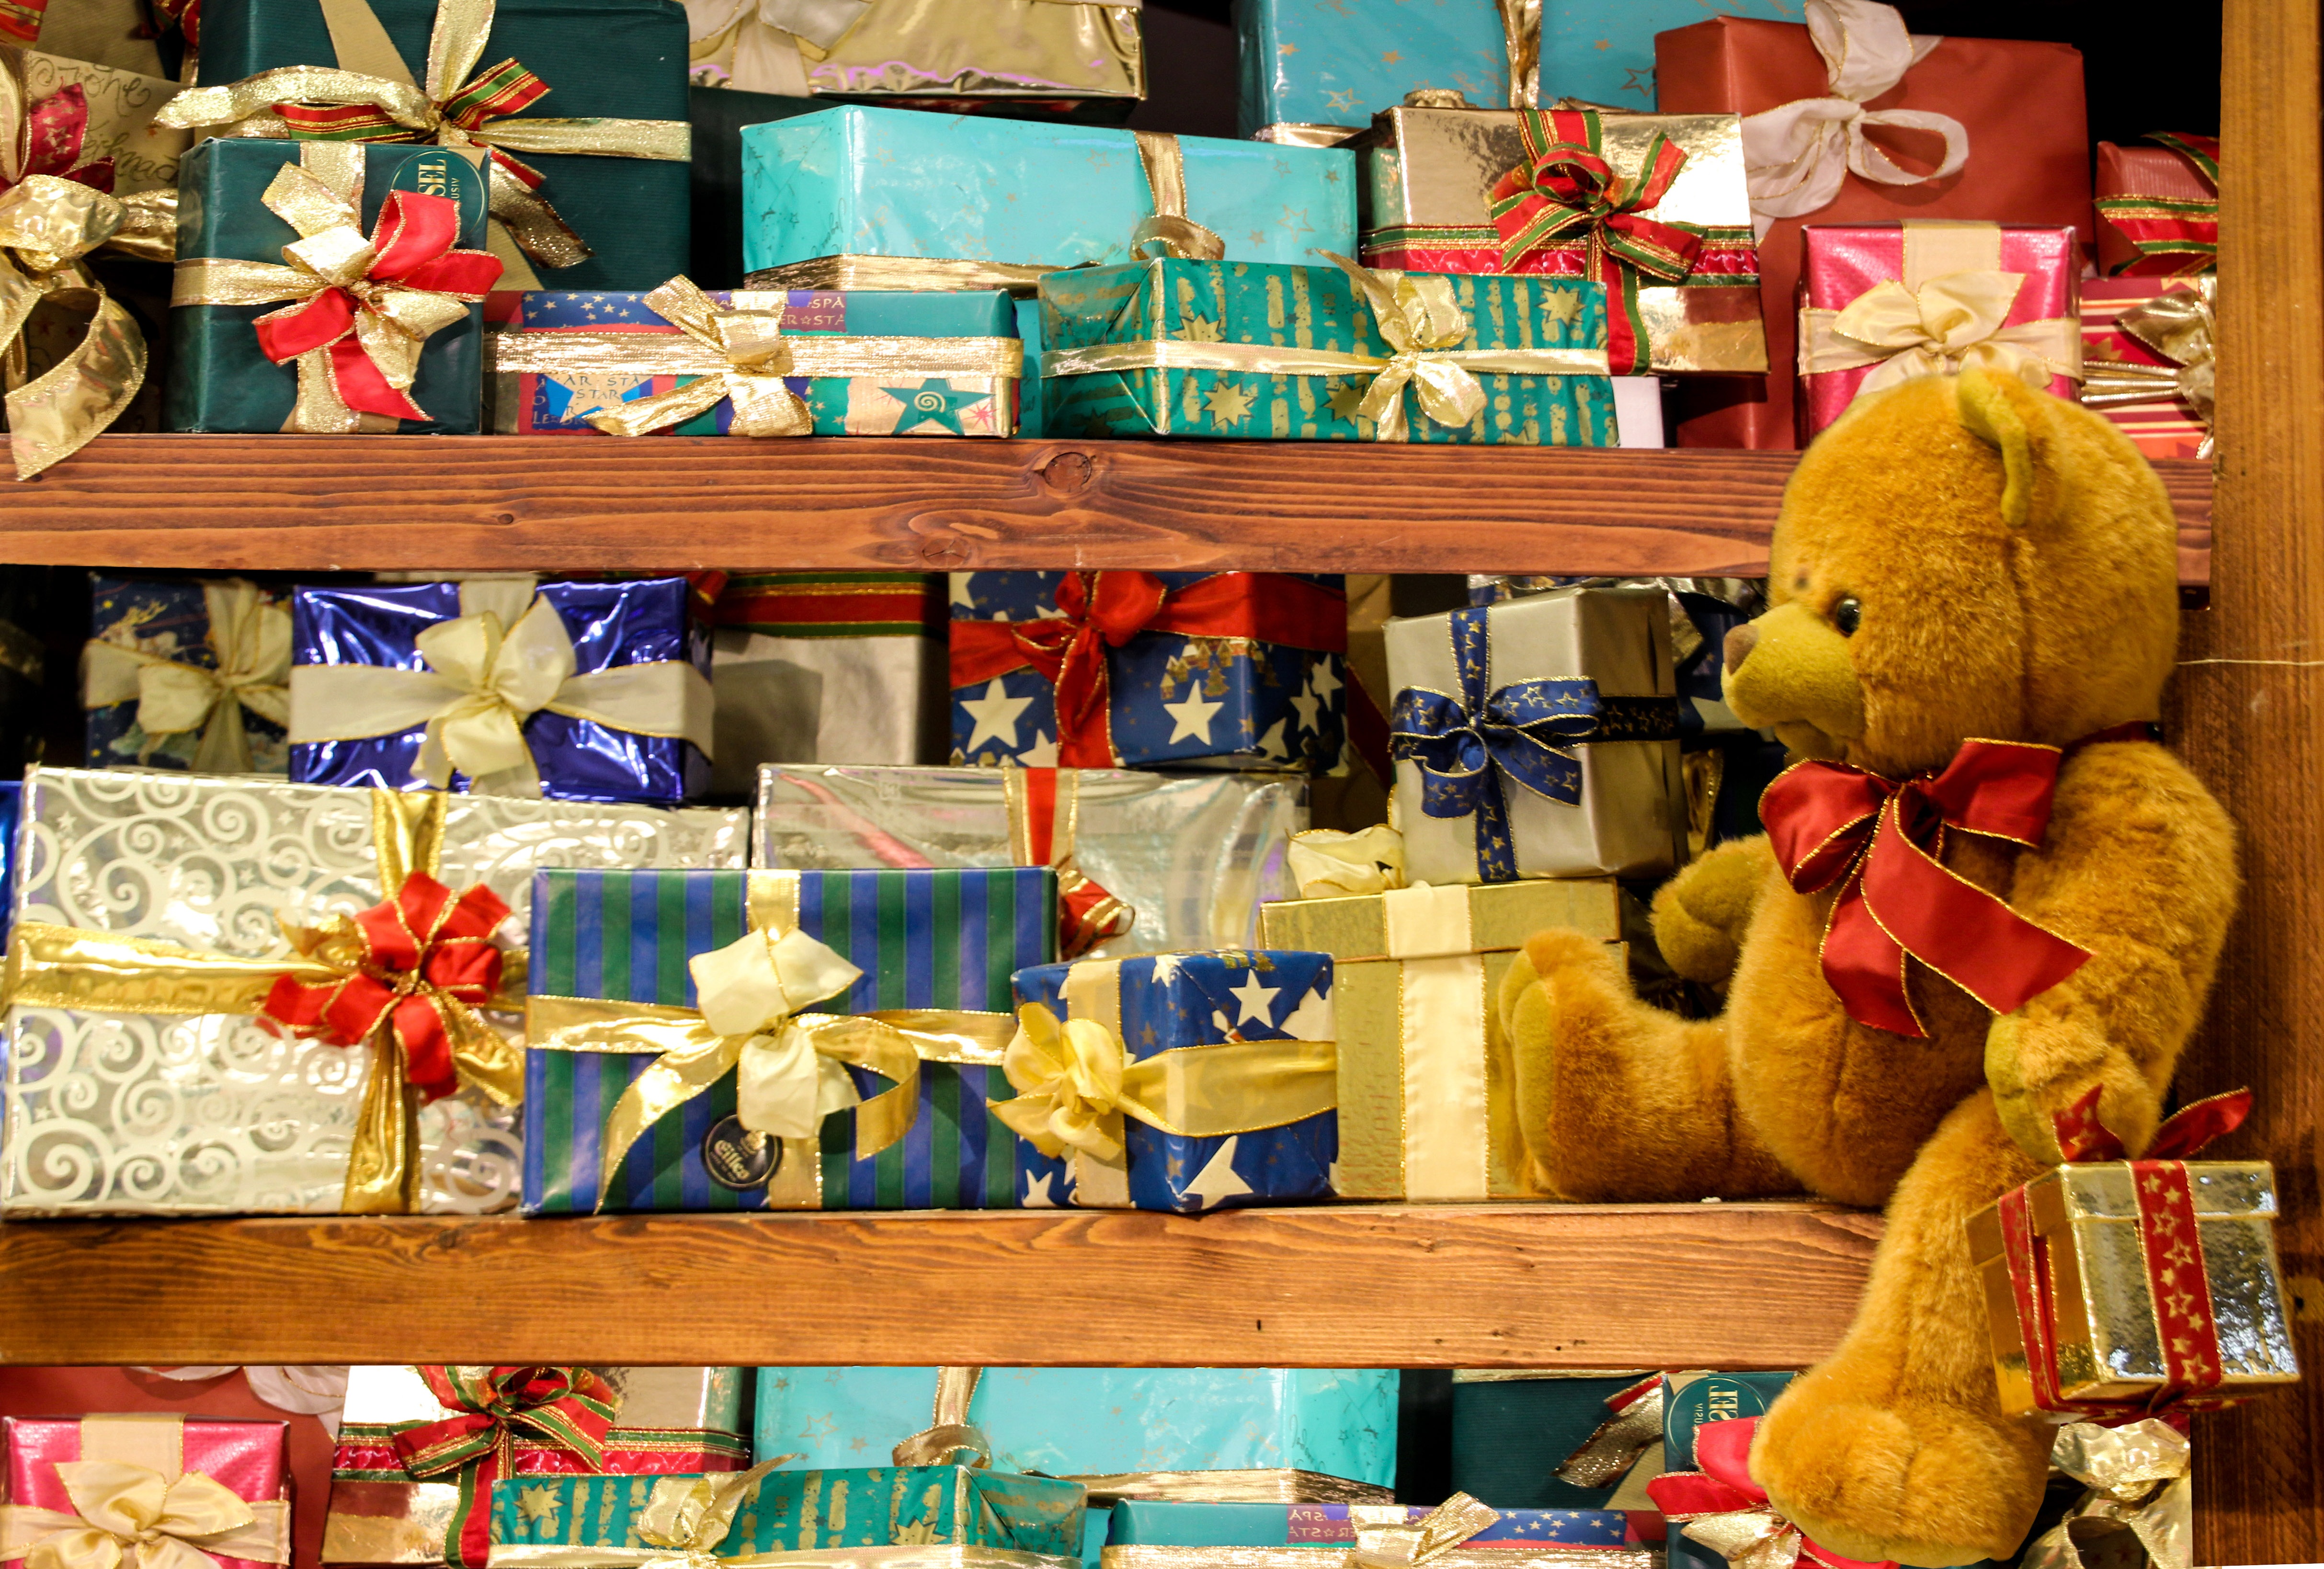
christmas, toy, wrapping paper, teddy bear, product, gifts, joy, packaging, greeting card, packed, christmas greeting